Basilica of Our Mother of Mercy

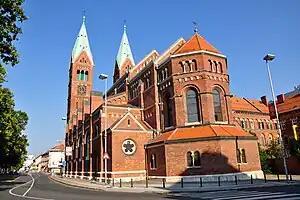

The Basilica of Our Mother of Mercy is a Franciscan church in Maribor, Slovenia.